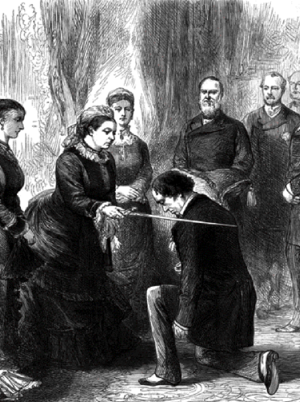
Benjamin Disraeli, né le 21 décembre 1804 et mort le 19 avril 1881 à Londres, est un homme d'État et écrivain britannique, Premier ministre du Royaume-Uni à deux reprises. Il joue un rôle central dans la création du Parti conservateur moderne dont il formalise la doctrine. Par sa grande influence sur la politique étrangère, il a associé les conservateurs à la gloire et à la puissance de l'Empire britannique.